Holden Commodore (ZB)

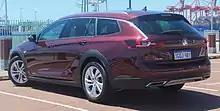
Holden Commodore Calais Tourer

The RS was the entry-level sports variant, with an upgraded interior featuring different seats and steering wheel. It also possessed more safety features, including Blind Zone Alert and Rear Cross Traffic Alert. The RS had two drivetrain choices, a front wheel drive 2.0L turbocharged four-cylinder engine with a nine speed Automatic, or an all wheel drive 3.6L V6 (available as an exclusive option with the liftback body style). It came with 18" alloy wheels. The model was available as a liftback or a wagon.